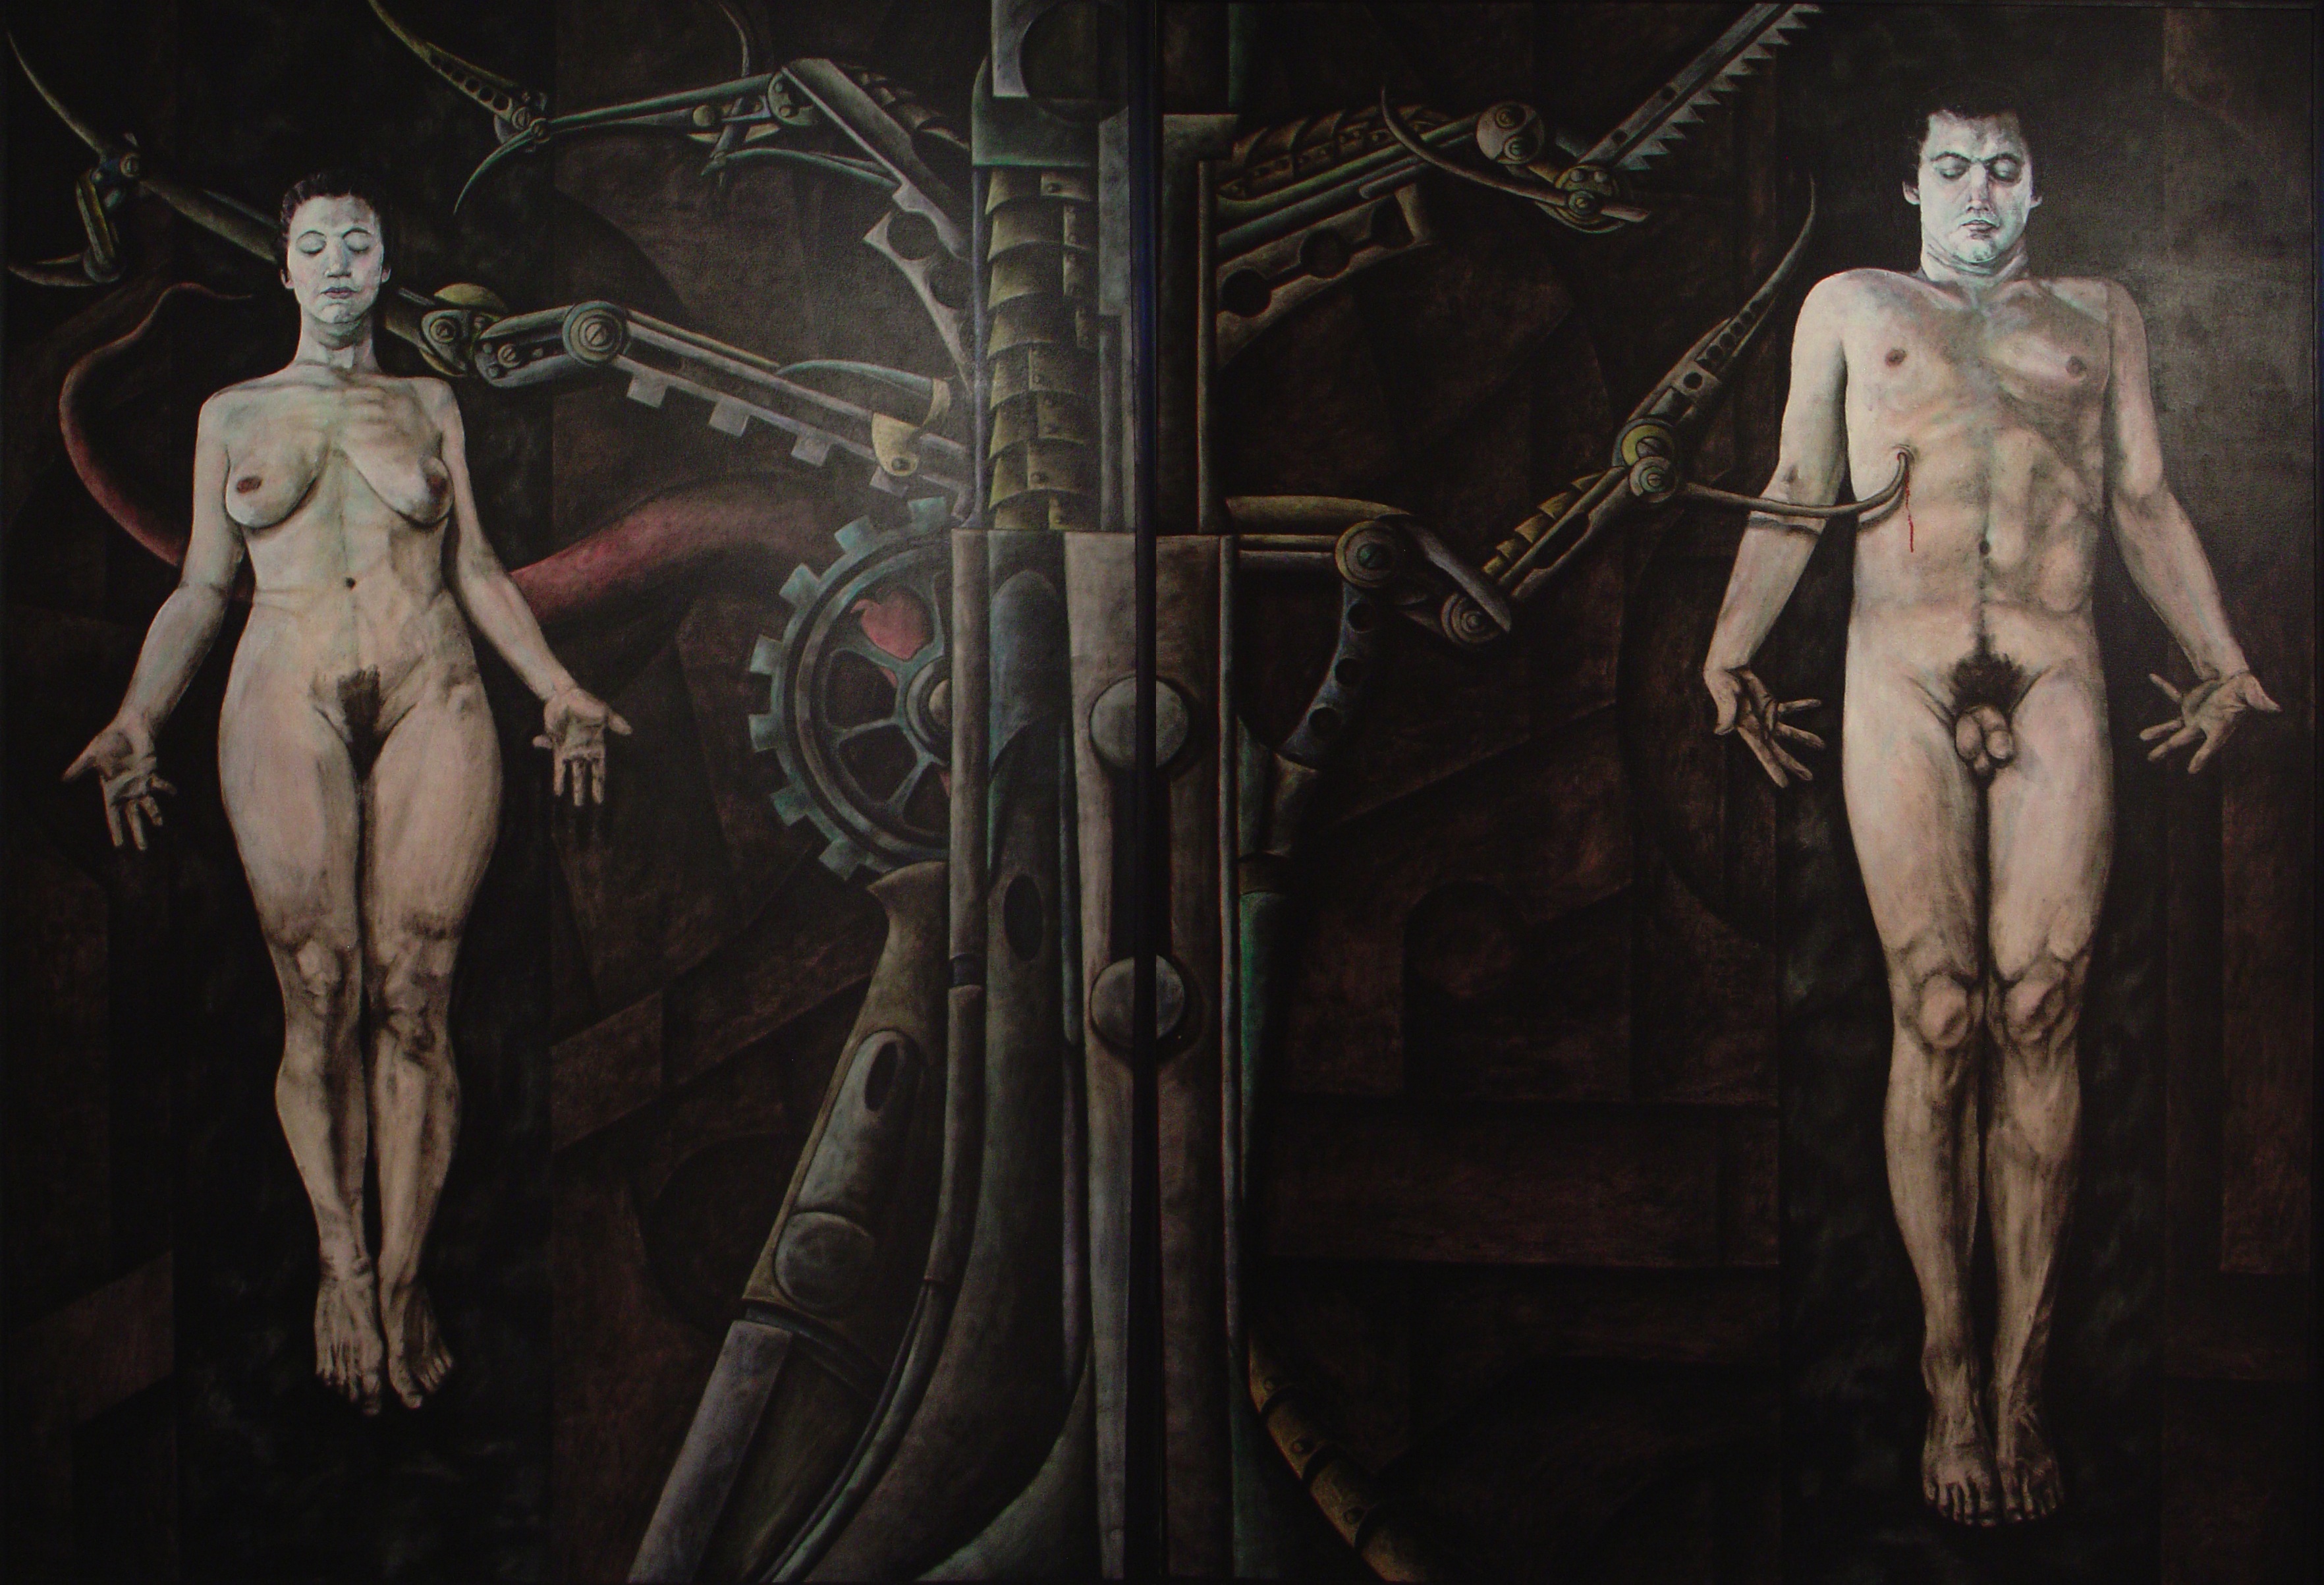
man, woman, religion, machine, painting, art, fiction, nudity, screenshot, dna, mythology, adam and eve, cloning, adam and eve in the age of cloning, fictional character